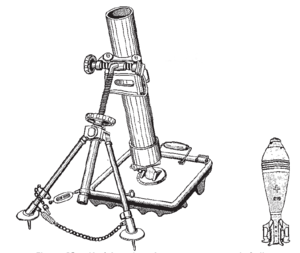
Le mortier Type 99 81 mm était un mortier utilisé par l'Armée impériale japonaise durant la Seconde Guerre mondiale. Cette pièce d'artillerie était une copie du mortier français Stokes-Brandt Mle 27/31, à l'instar du mortier américain M1 de 81 mm. Le mortier Type 99 de 81 mm diffère du mortier d'infanterie Type 97 81 mm par un tube plus court et un système de mise à feu différent. La désignation Type 99 indique que cette pièce d'artillerie a été acceptée par l'Armée en l'an 2599 du calendrier japonais, soit 1939 de notre calendrier grégorien.